Burnside Library

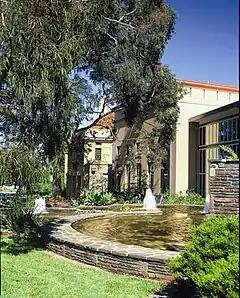

The Burnside Library is a public library in the City of Burnside, Adelaide. Located on the corner of Greenhill and Portrush Roads, it is part of the Burnside Civic Centre. The library was one of the first public libraries in South Australia, opening to the public on 8 April 1961. In 2000, the library and the civic centre underwent a major renovation. , it has 26 computers, free wireless access, and over 6,000 DVDs available to the public. It has more than 1,000 visitors a day and approximately 65% of all residents are registered borrowers. The library collection contains more 135,000 across 2,200 square metres of floor space. In 2015, there were 910,000 item loans. The library provides language classes, genealogy classes, computer classes, author talks, library tours, youth activities, story-time, baby-chat, and other programs.